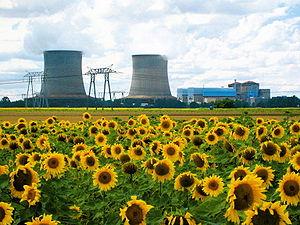
Centrale nucléaire de Saint Laurent des Eaux, France
La centrale nucléaire de Saint-Laurent se situe sur la commune de Saint-Laurent-Nouan dans le Loir-et-Cher en bord de Loire, entre Orléans et Blois.
La déprise est un concept sociologique utilisé en France par la sociologie de la vieillesse et du vieillissement qui permet d'envisager l'individu âgé avançant en âge comme un acteur pris dans un travail de négociation dont l'enjeu serait le maintien de son identité en dépit des éventuelles implications biologiques et sociales du passage du temps telles qu'une dégénérescence physiologique ou un veuvage.